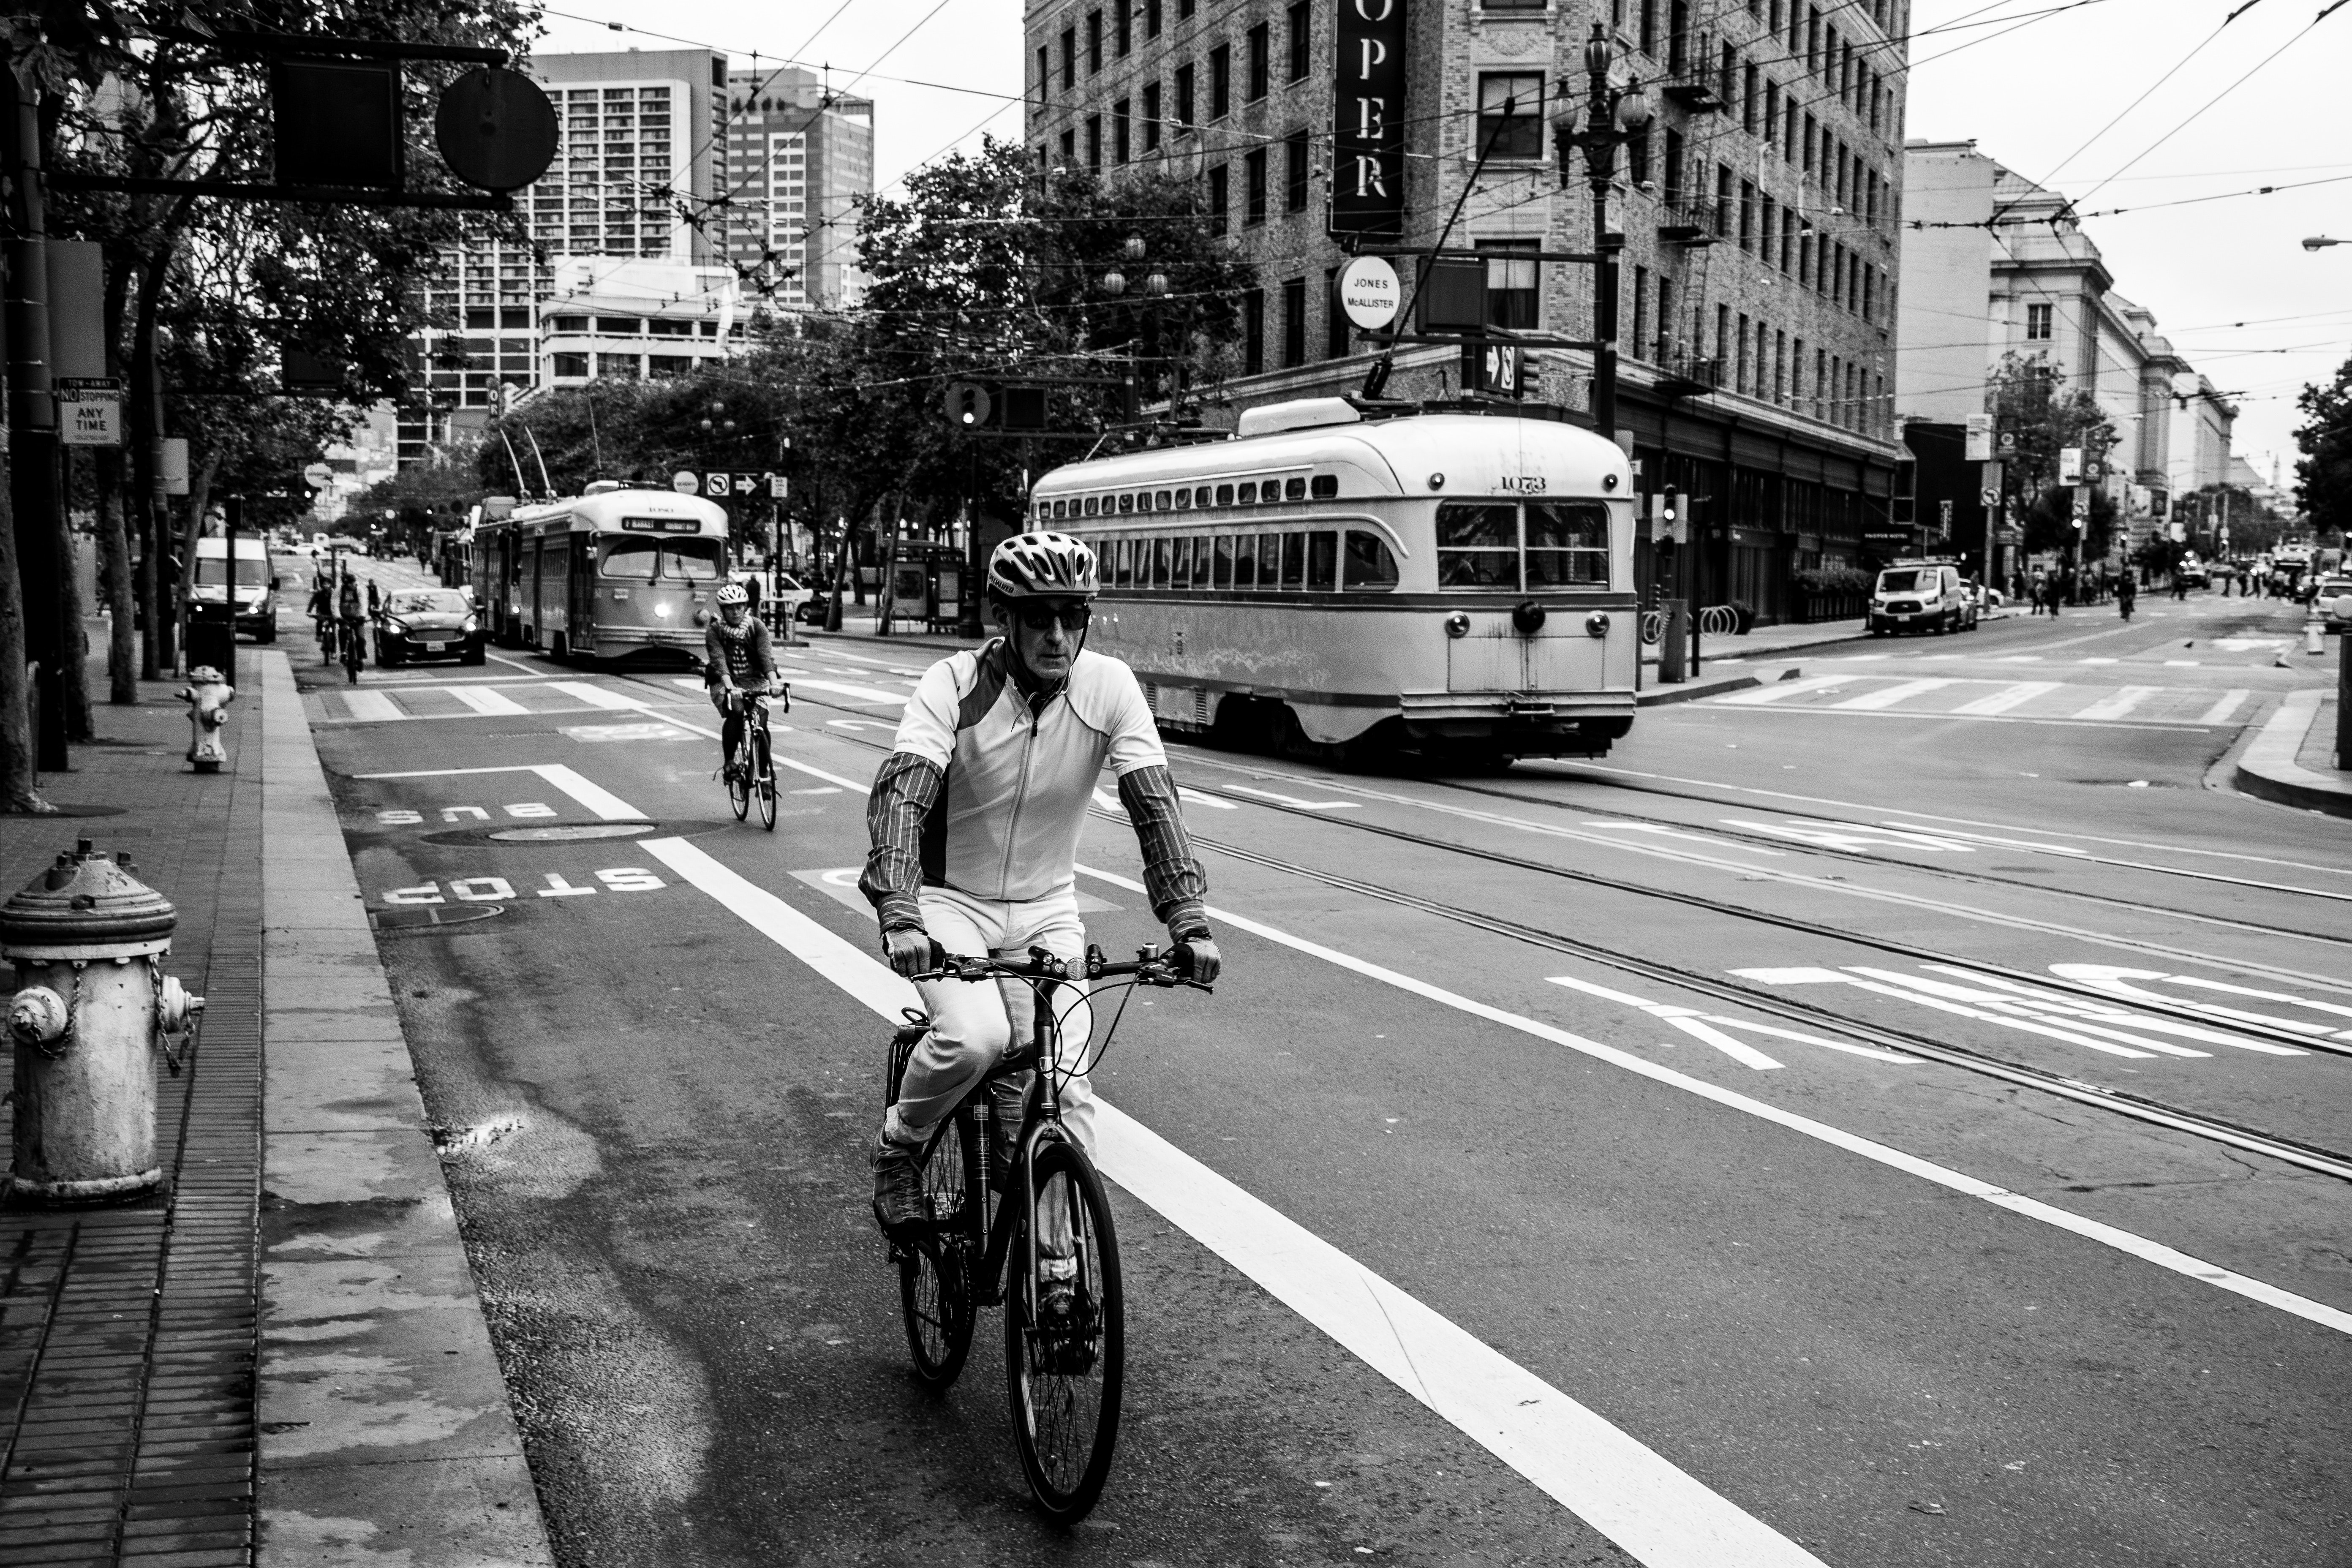
mode of transport, transport, white, lane, black, urban area, vehicle, bicycle, street, black and white, road, snapshot, tram, metropolitan area, cycling, public transport, pedestrian, monochrome, infrastructure, standing, city, traffic, pedestrian crossing, metropolis, photography, bus, thoroughfare, recreation, downtown, cable car, headgear, monochrome photography, road cycling, sports equipment, style, sidewalk, nonbuilding structure